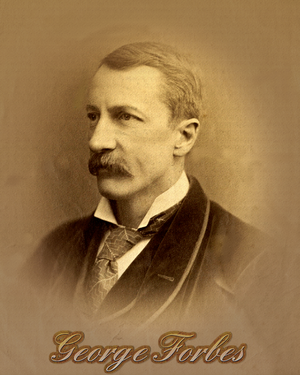
George Forbes FRS FRSE FRAS était un ingénieur électricien, astronome, explorateur, auteur et inventeur, dont certaines inventions sont encore utilisées.